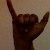
The image shows a hand gesture representing the letter 'Y' in Indian Sign Language.